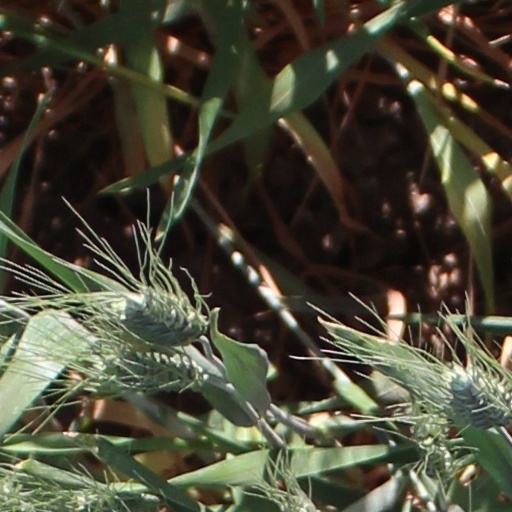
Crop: wheat